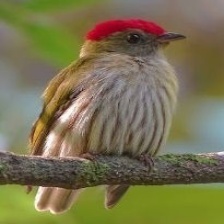
Species: STRIPPED MANAKIN
Scientific name: MACHAEROPTERUS REGULUS